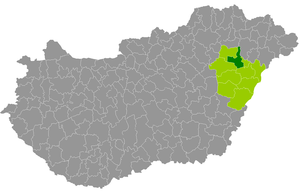
Le district de Hajdúböszörmény est un des 10 districts du comitat de Hajdú-Bihar en Hongrie. Créé en 2013, il compte 40 424 habitants et rassemble seulement 2 villes dont Hajdúböszörmény, son chef-lieu.